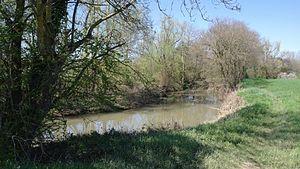
Le Sevron à Varennes-Saint-Sauveur, non loin du bourg
Varennes-Saint-Sauveur est une commune française située dans le département de Saône-et-Loire en région Bourgogne-Franche-Comté.
Le Sevron est une rivière de l'Est de la France, des régions Auvergne-Rhône-Alpes et Bourgogne-Franche-Comté, dans les deux départements Ain et Saône-et-Loire. C'est un affluent du Solnan en rive gauche, donc un sous-affluent du Rhône par le Solnan, la Seille et la Saône.